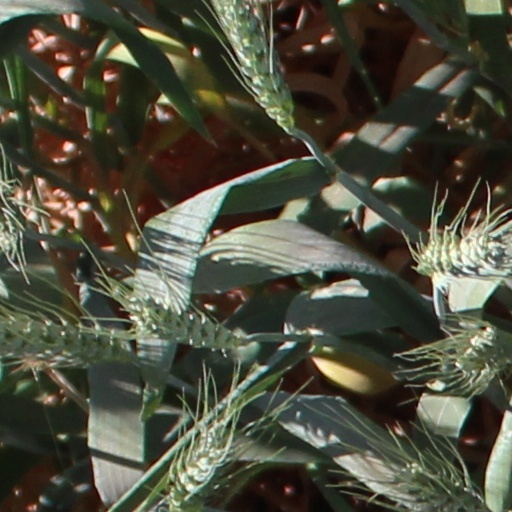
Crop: wheat